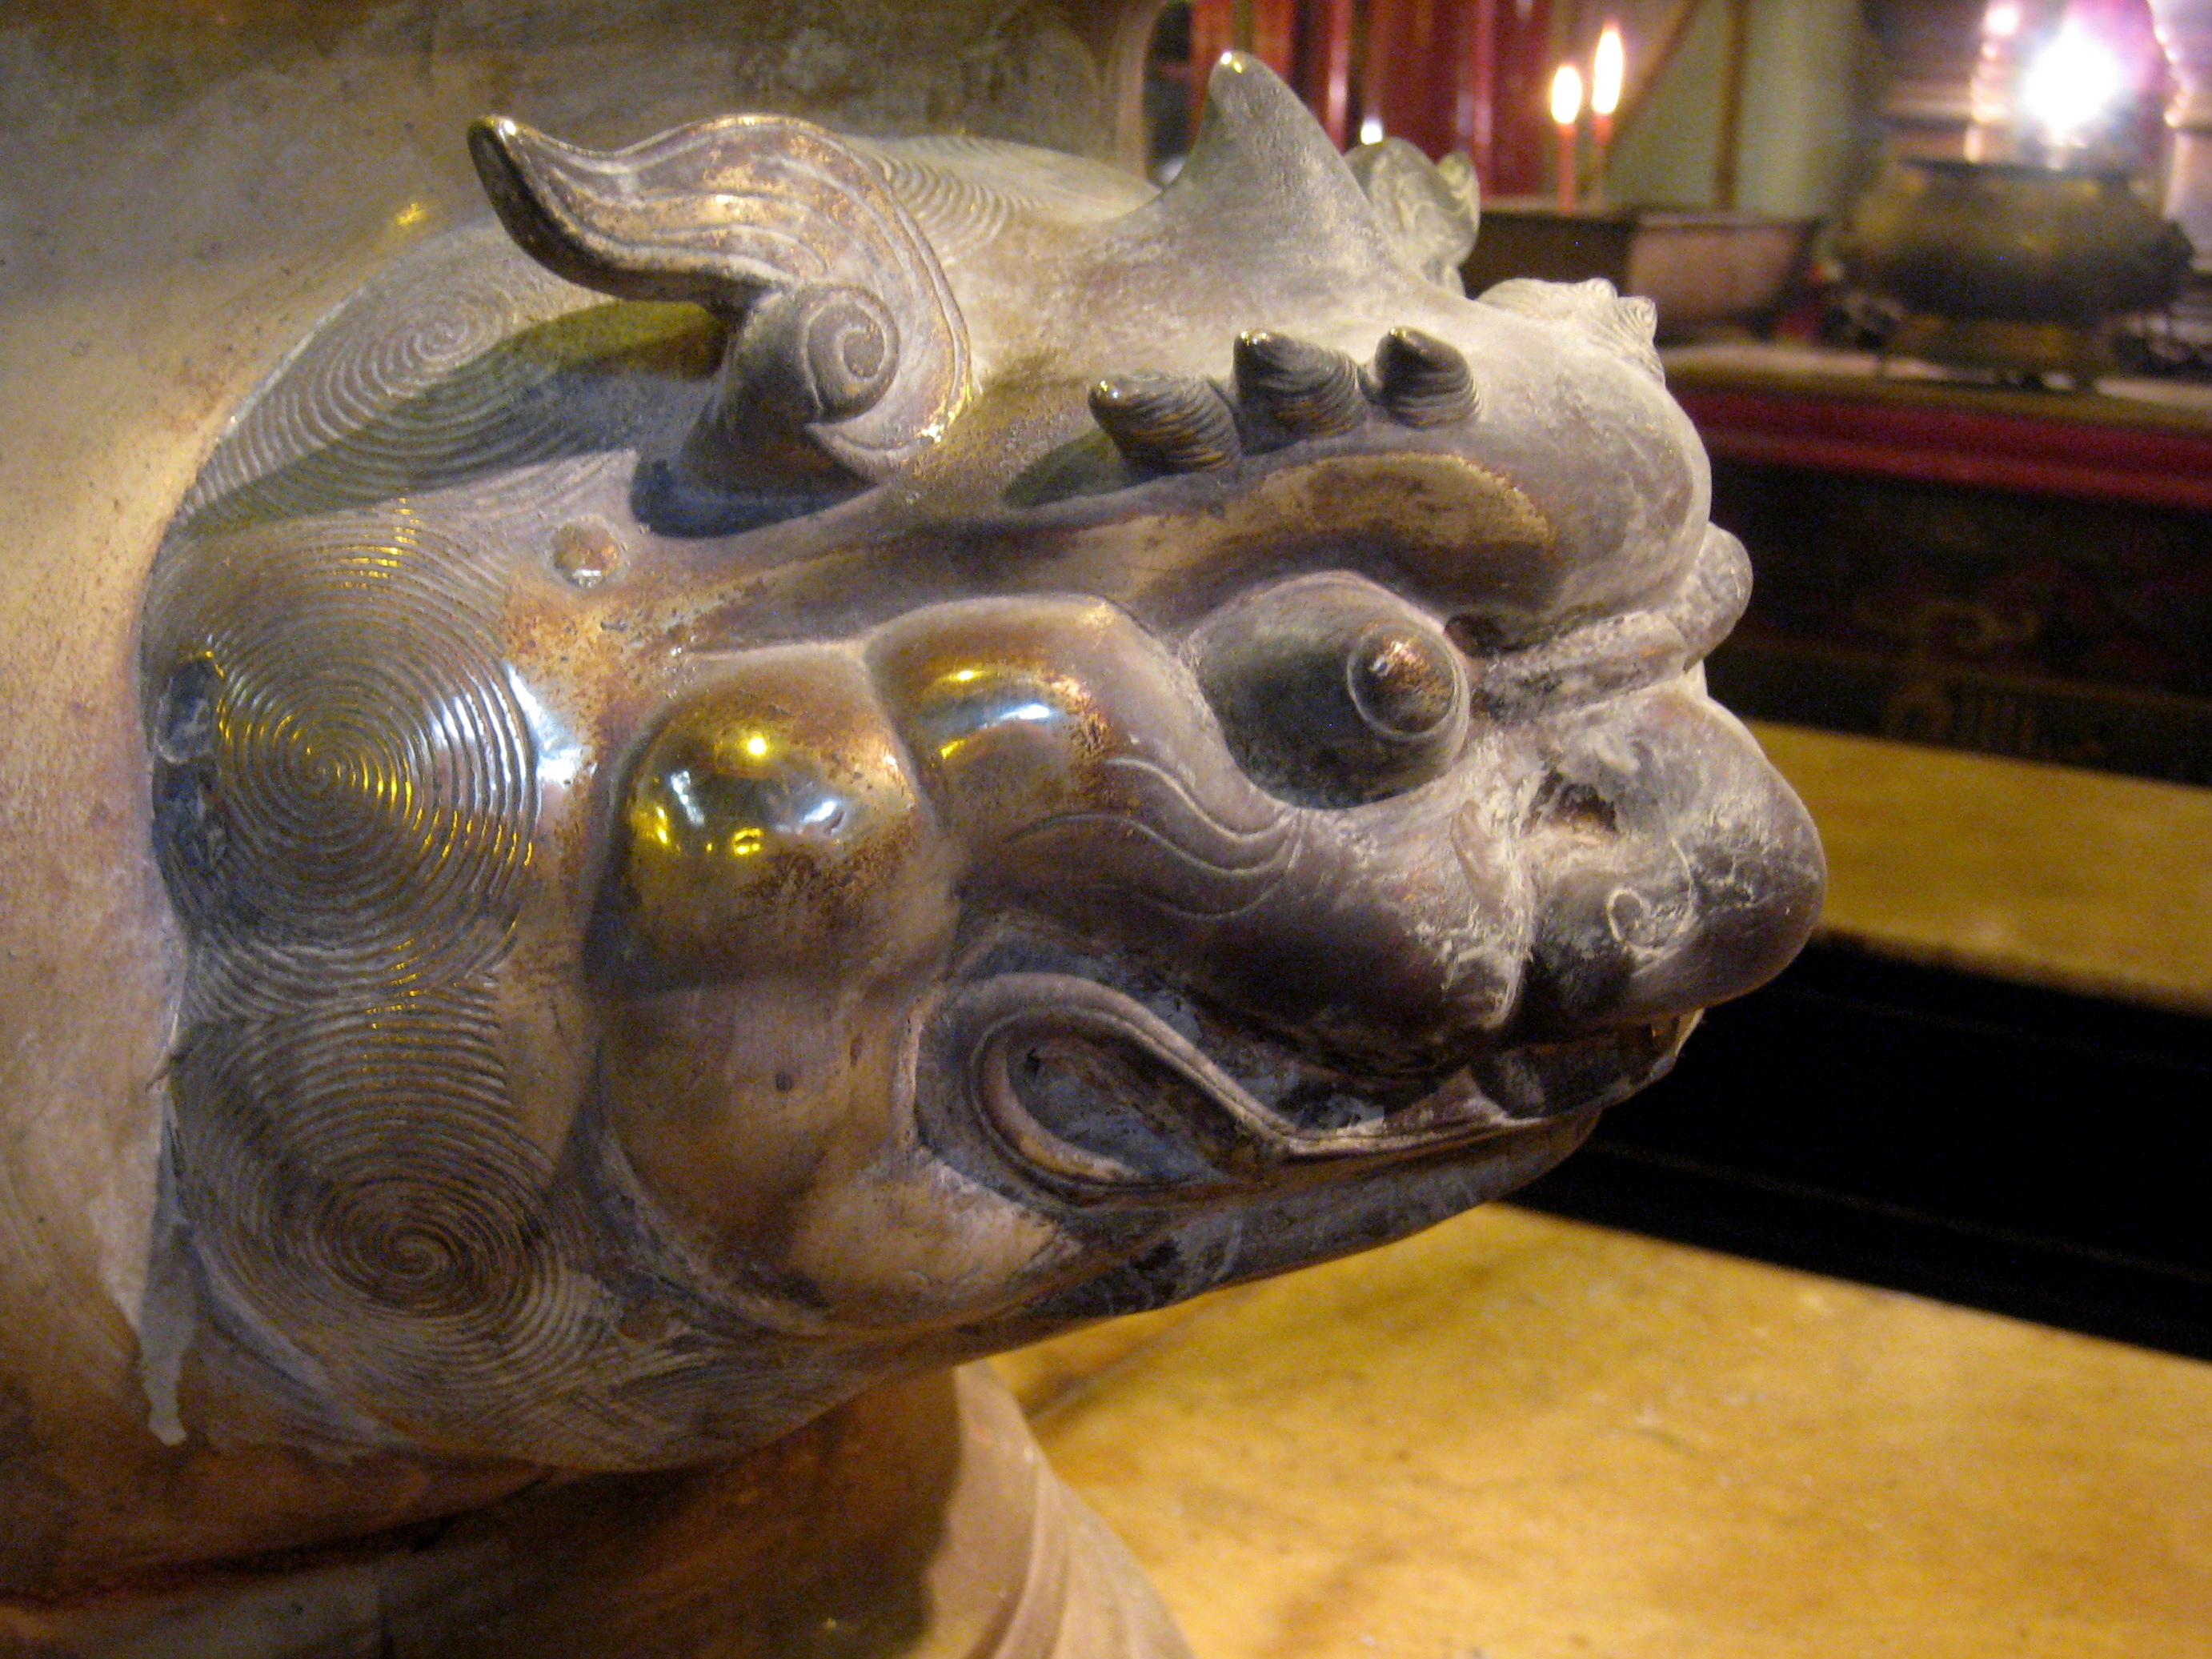
monument, statue, sculpture, art, temple, head, tortoise, carving, hongkong, ancient history